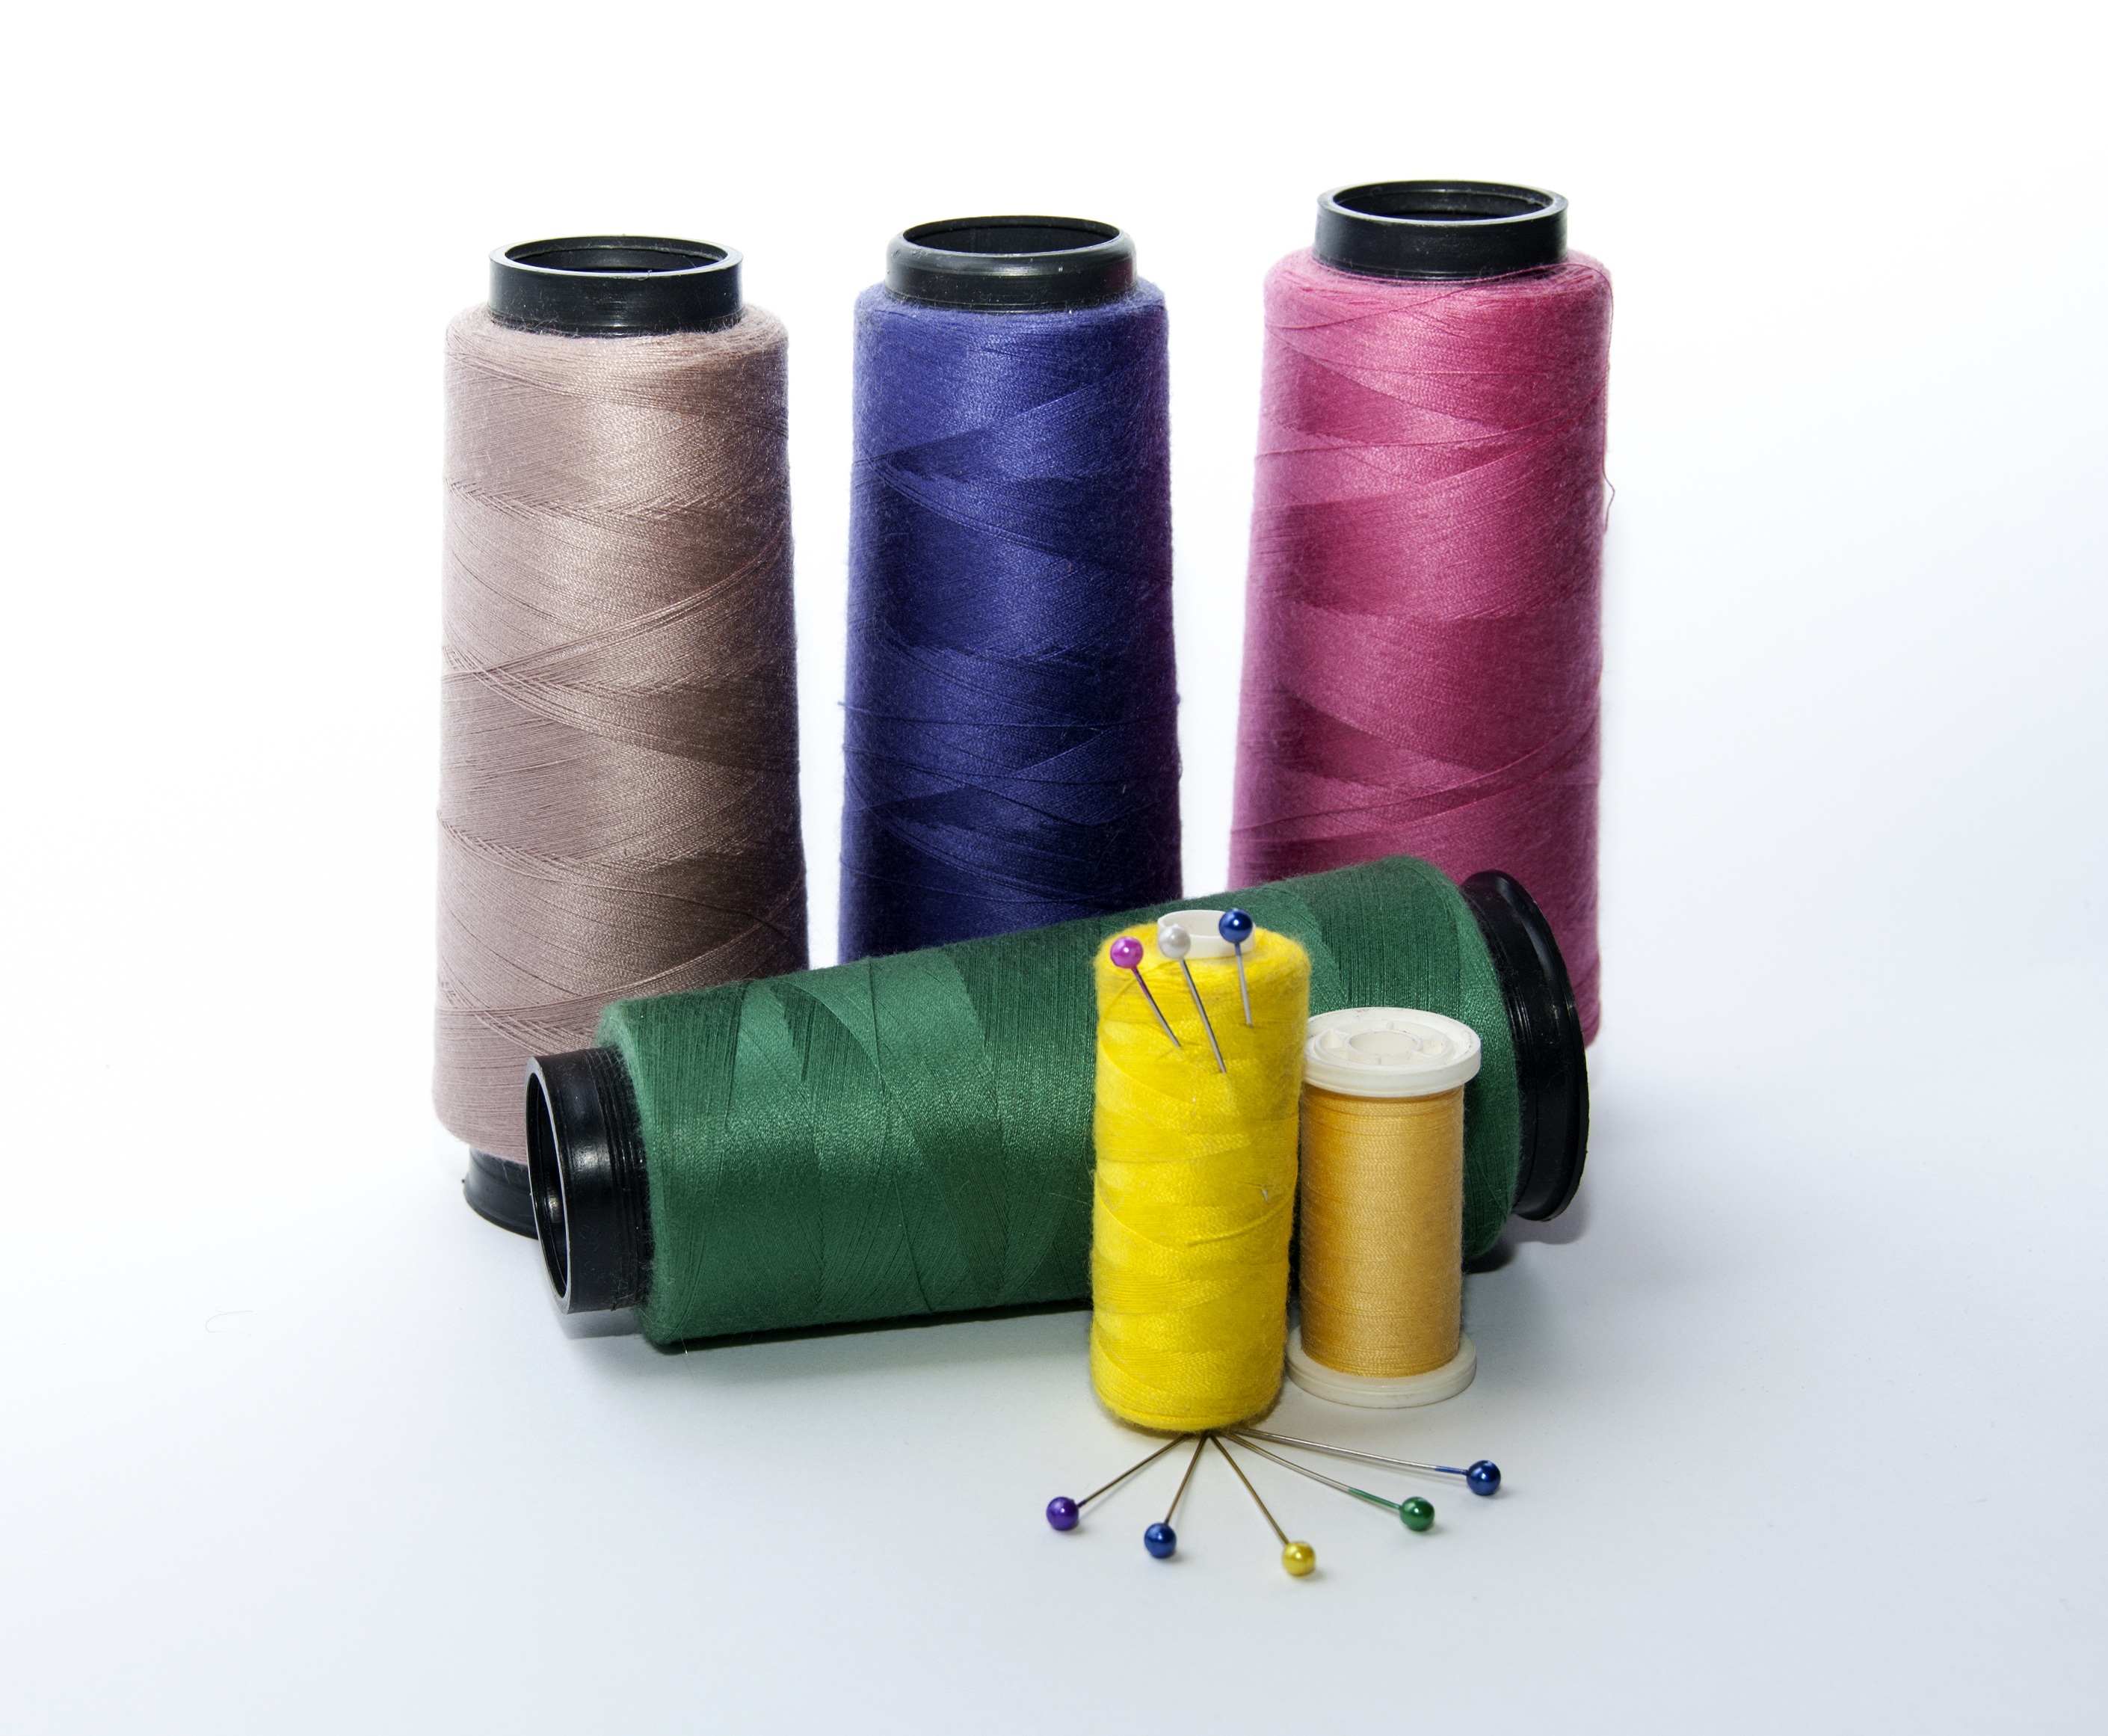
needle, green, material, reel, sewing, thread, product, textile, art, lines, colors, crafts, lilac, magenta, pins, clothes, cylinder, tissue, seamstress, man made object